Enschede

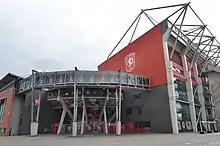
De Grolsch Veste, home ground of FC Twente

There is a network of bus lines connecting nearly every part of the city with the centre. Enschede also has bus connections to nearby towns and cities, like Hengelo, Oldenzaal and south towards Haaksbergen, Neede and Eibergen. Since 10 December 2023 the bus lines are operated by Arriva, under the RRReis brand.